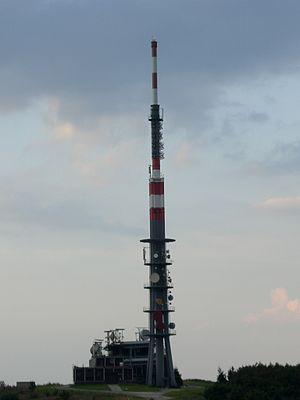
L'antena del cim del Velká Javorina